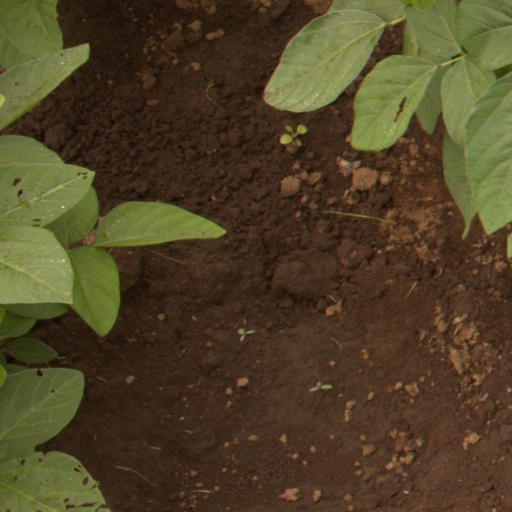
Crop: soybean